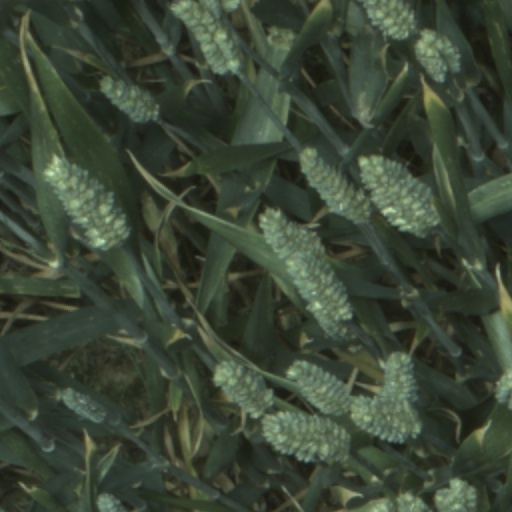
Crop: wheat